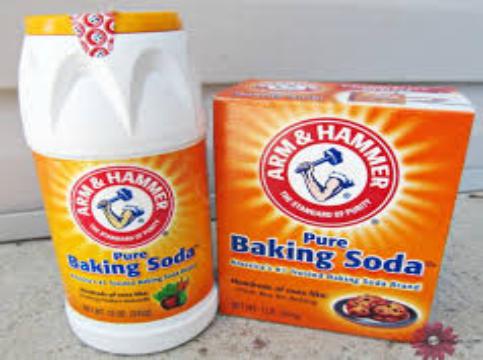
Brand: Bacon soda
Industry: Food